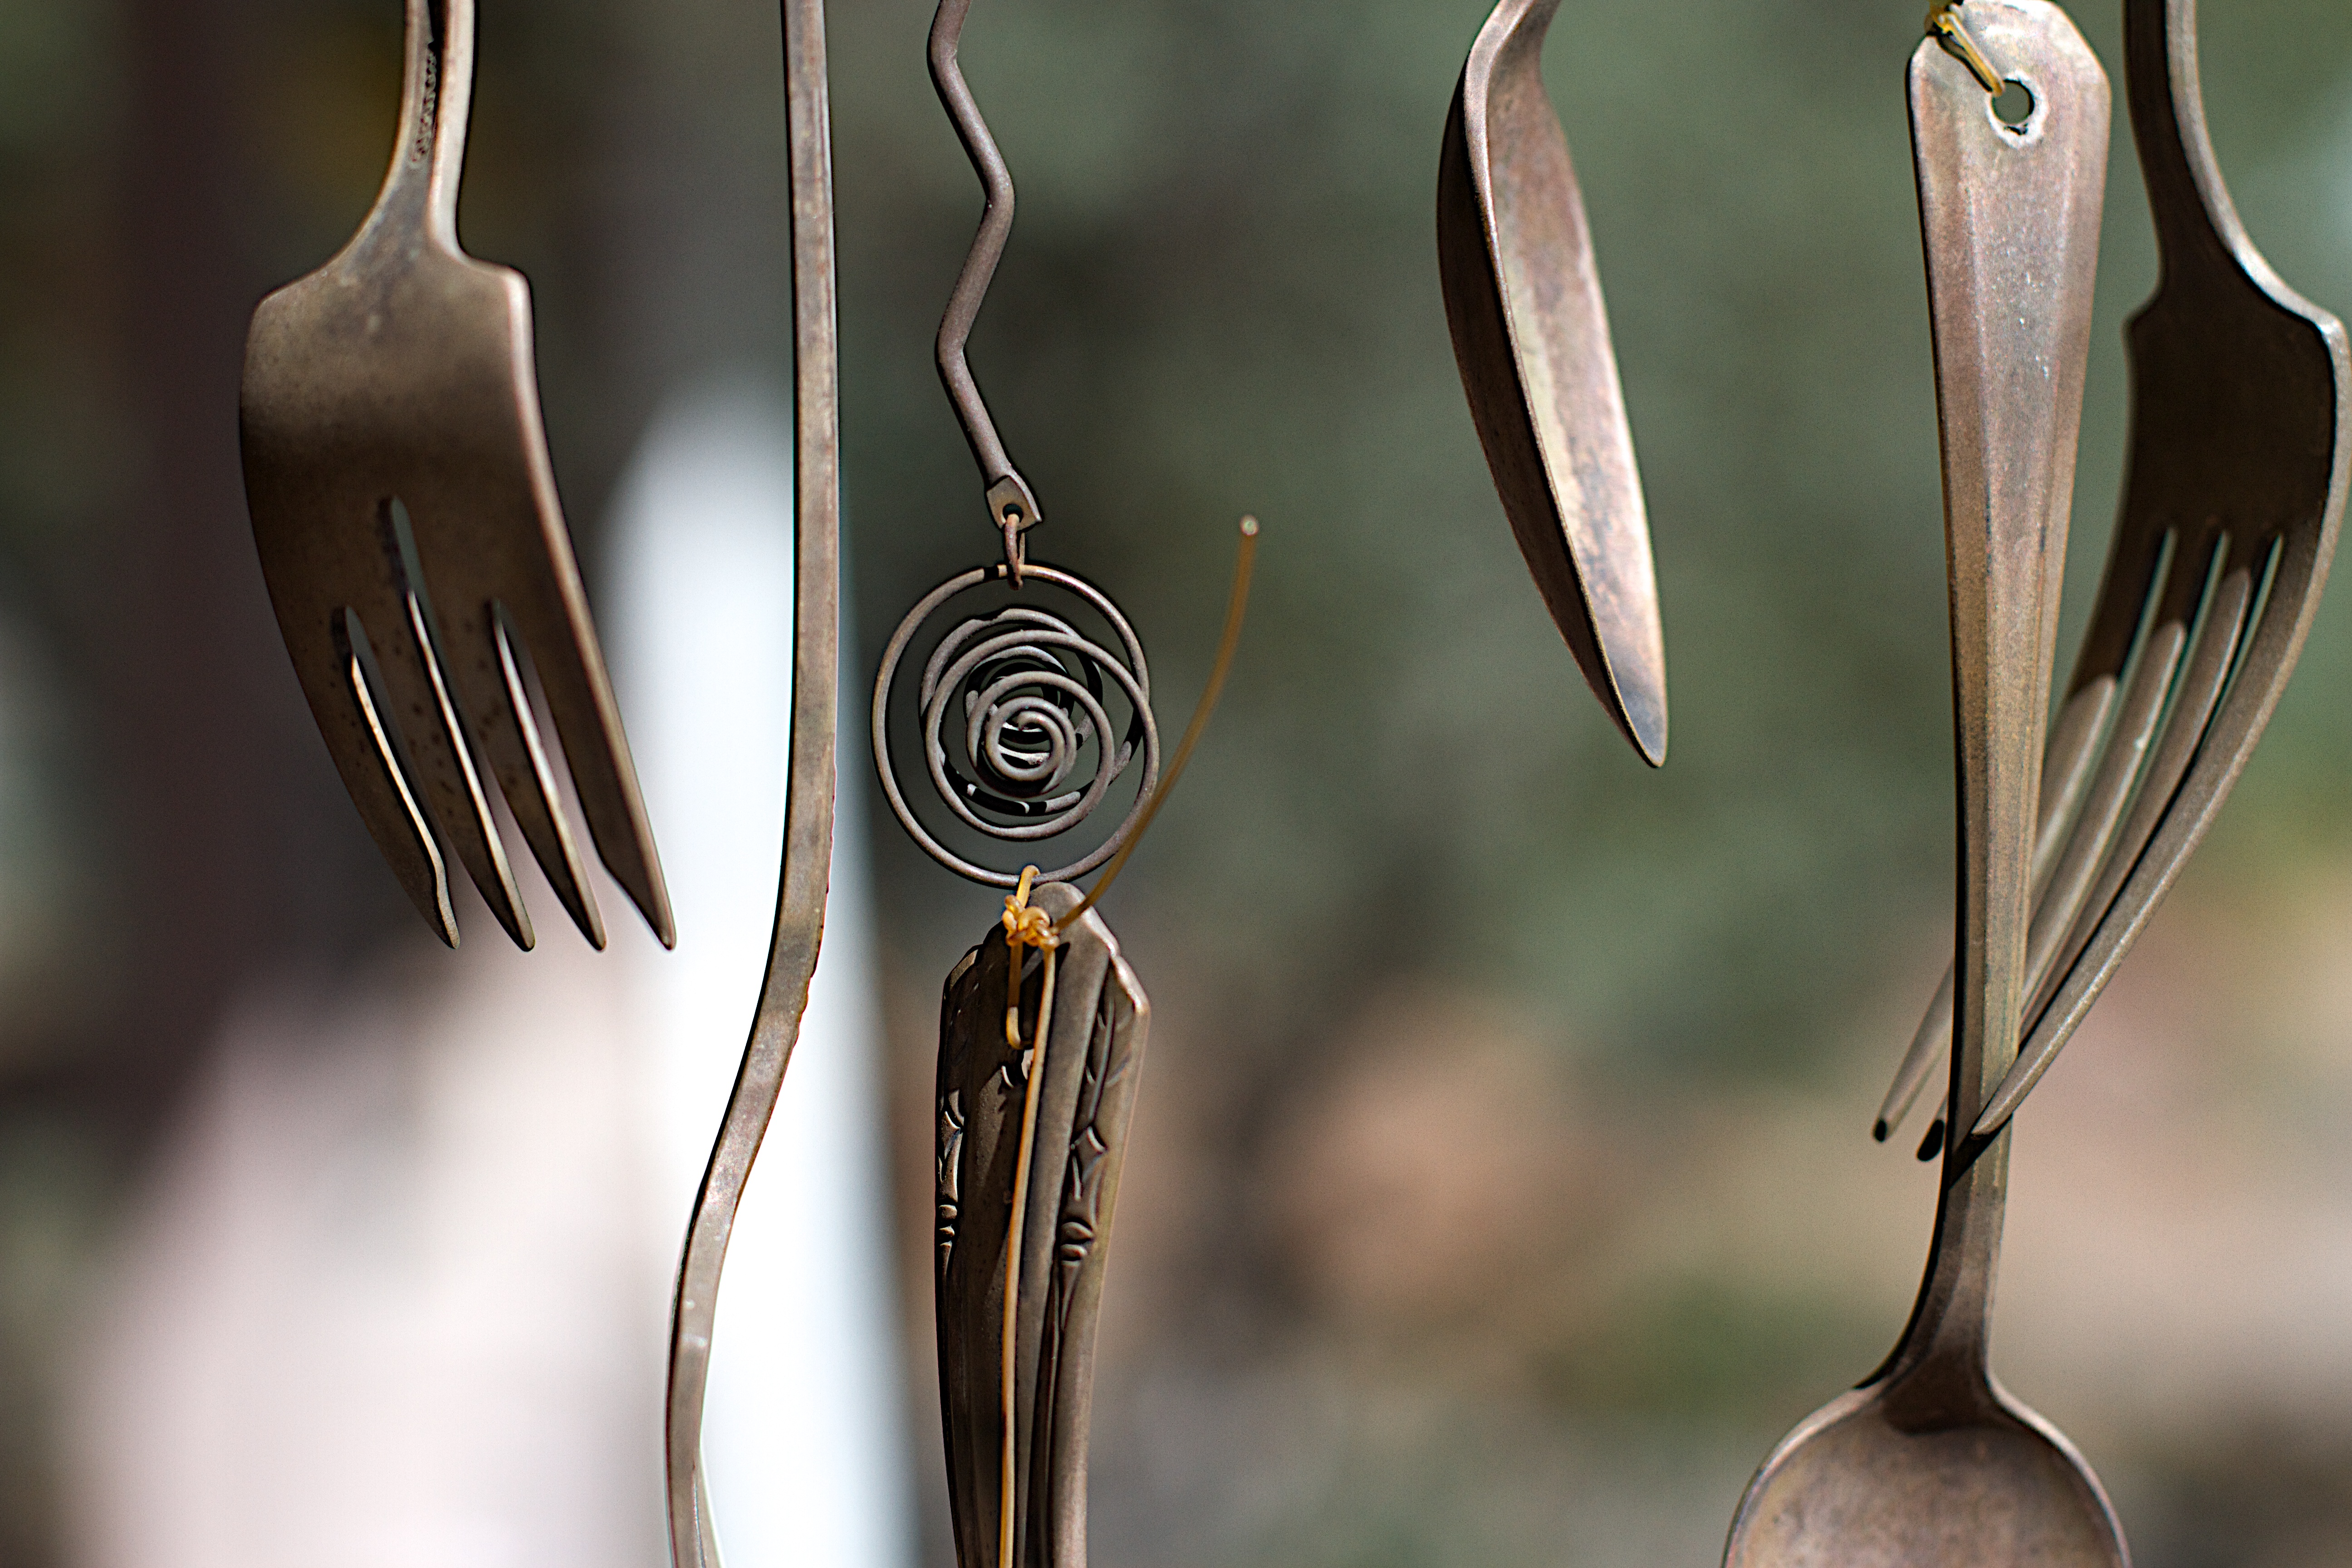
horn, metal, material, iron, 2016366